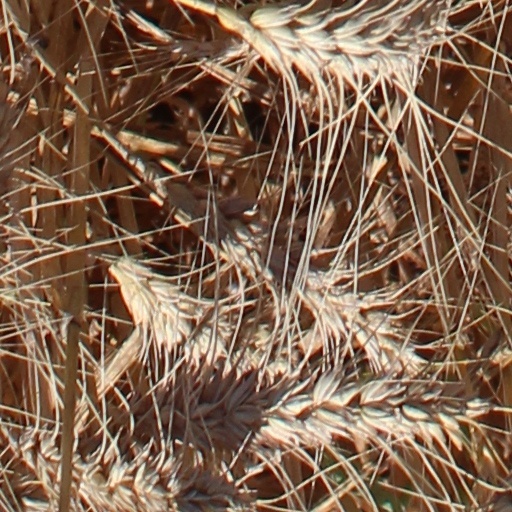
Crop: wheat